Rampart–Loyola Streetcar Line

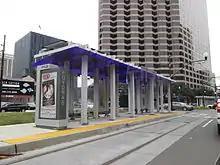
A typical light rail-style streetcar stop on the Rampart–Loyola Streetcar Line on the Loyola Avenue section.

Several dates for reconstruction were posted but barely any work was seriously done until after the 2024 Mardi Gras season. NORTA announced construction would end March 31, 2024 and, following 6 weeks of training and testing, it would reopen on May 31, 2024. Due to the construction, the Canal line had to terminate ahead of Rampart but Canal line service to Harrah's Casino had been restored by April 13, 2024 as construction had concluded by then. NORTA then conducted a pull test of the new line. On May 1, NORTA began testing streetcars and testing operators on the line.